Giv'at Ko'ah

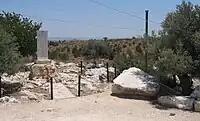
A memorial to the Alexandroni Brigade in Giv'at Ko'ah, Israel.

During the 18th and 19th centuries, the area around Giv'at Ko'ah belonged to the Nahiyeh (sub-district) of Lod that encompassed the area of the present-day city of Modi'in-Maccabim-Re'ut in the south to the present-day city of El'ad in the north, and from the foothills in the east, through the Lod Valley to the outskirts of Jaffa in the west. This area was home to thousands of inhabitants in about 20 villages, who had at their disposal tens of thousands of hectares of prime agricultural land.